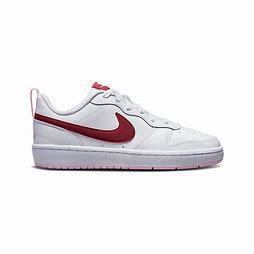
Brand: Nike
Model: Court Borough 2